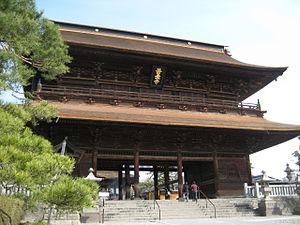
Un rōmon est l'un des deux types de portes à un étage actuellement utilisés au Japon, l'autre étant le nijūmon.